Galba truncatula

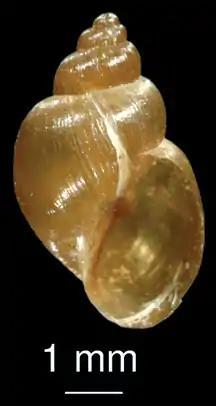
Apertural view of a shell of "Galba truncatula".

"Galba truncatula" is believed to be native to Europe, but it has been introduced in other parts of the world. Currently, "Galba truncatula" is commonly distributed in all European countries, including most Mediterranean islands such as Corsica, Malta, the Azores, Madeira, the Faroe Islands, the Balearic Islands, and the Canary Islands. Despite the fact that "Galba truncatula" has spread worldwide, exact distribution maps of the species are not available. In addition, most reports are based on morphological determination of the snail. Molecular evidences on the presence of "Galba truncatula" from non-European areas are limited. "Galba truncatula" has also been found in North and South America, several parts of Africa, and Asia.